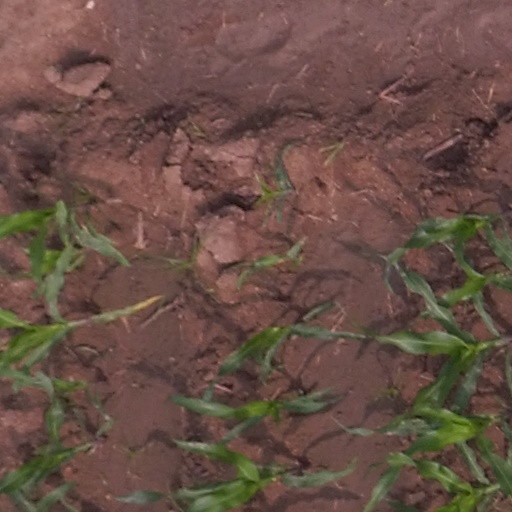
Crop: maize; corn